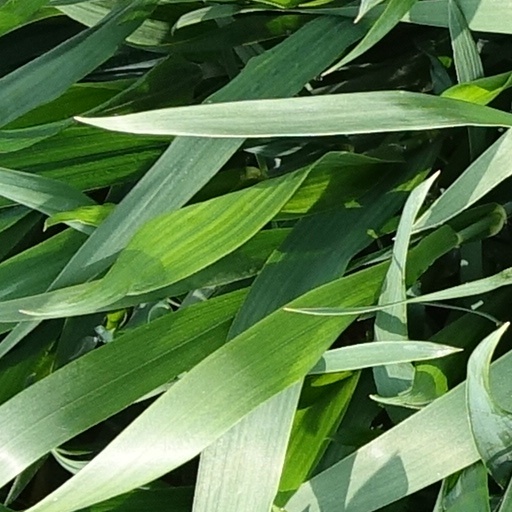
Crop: wheat